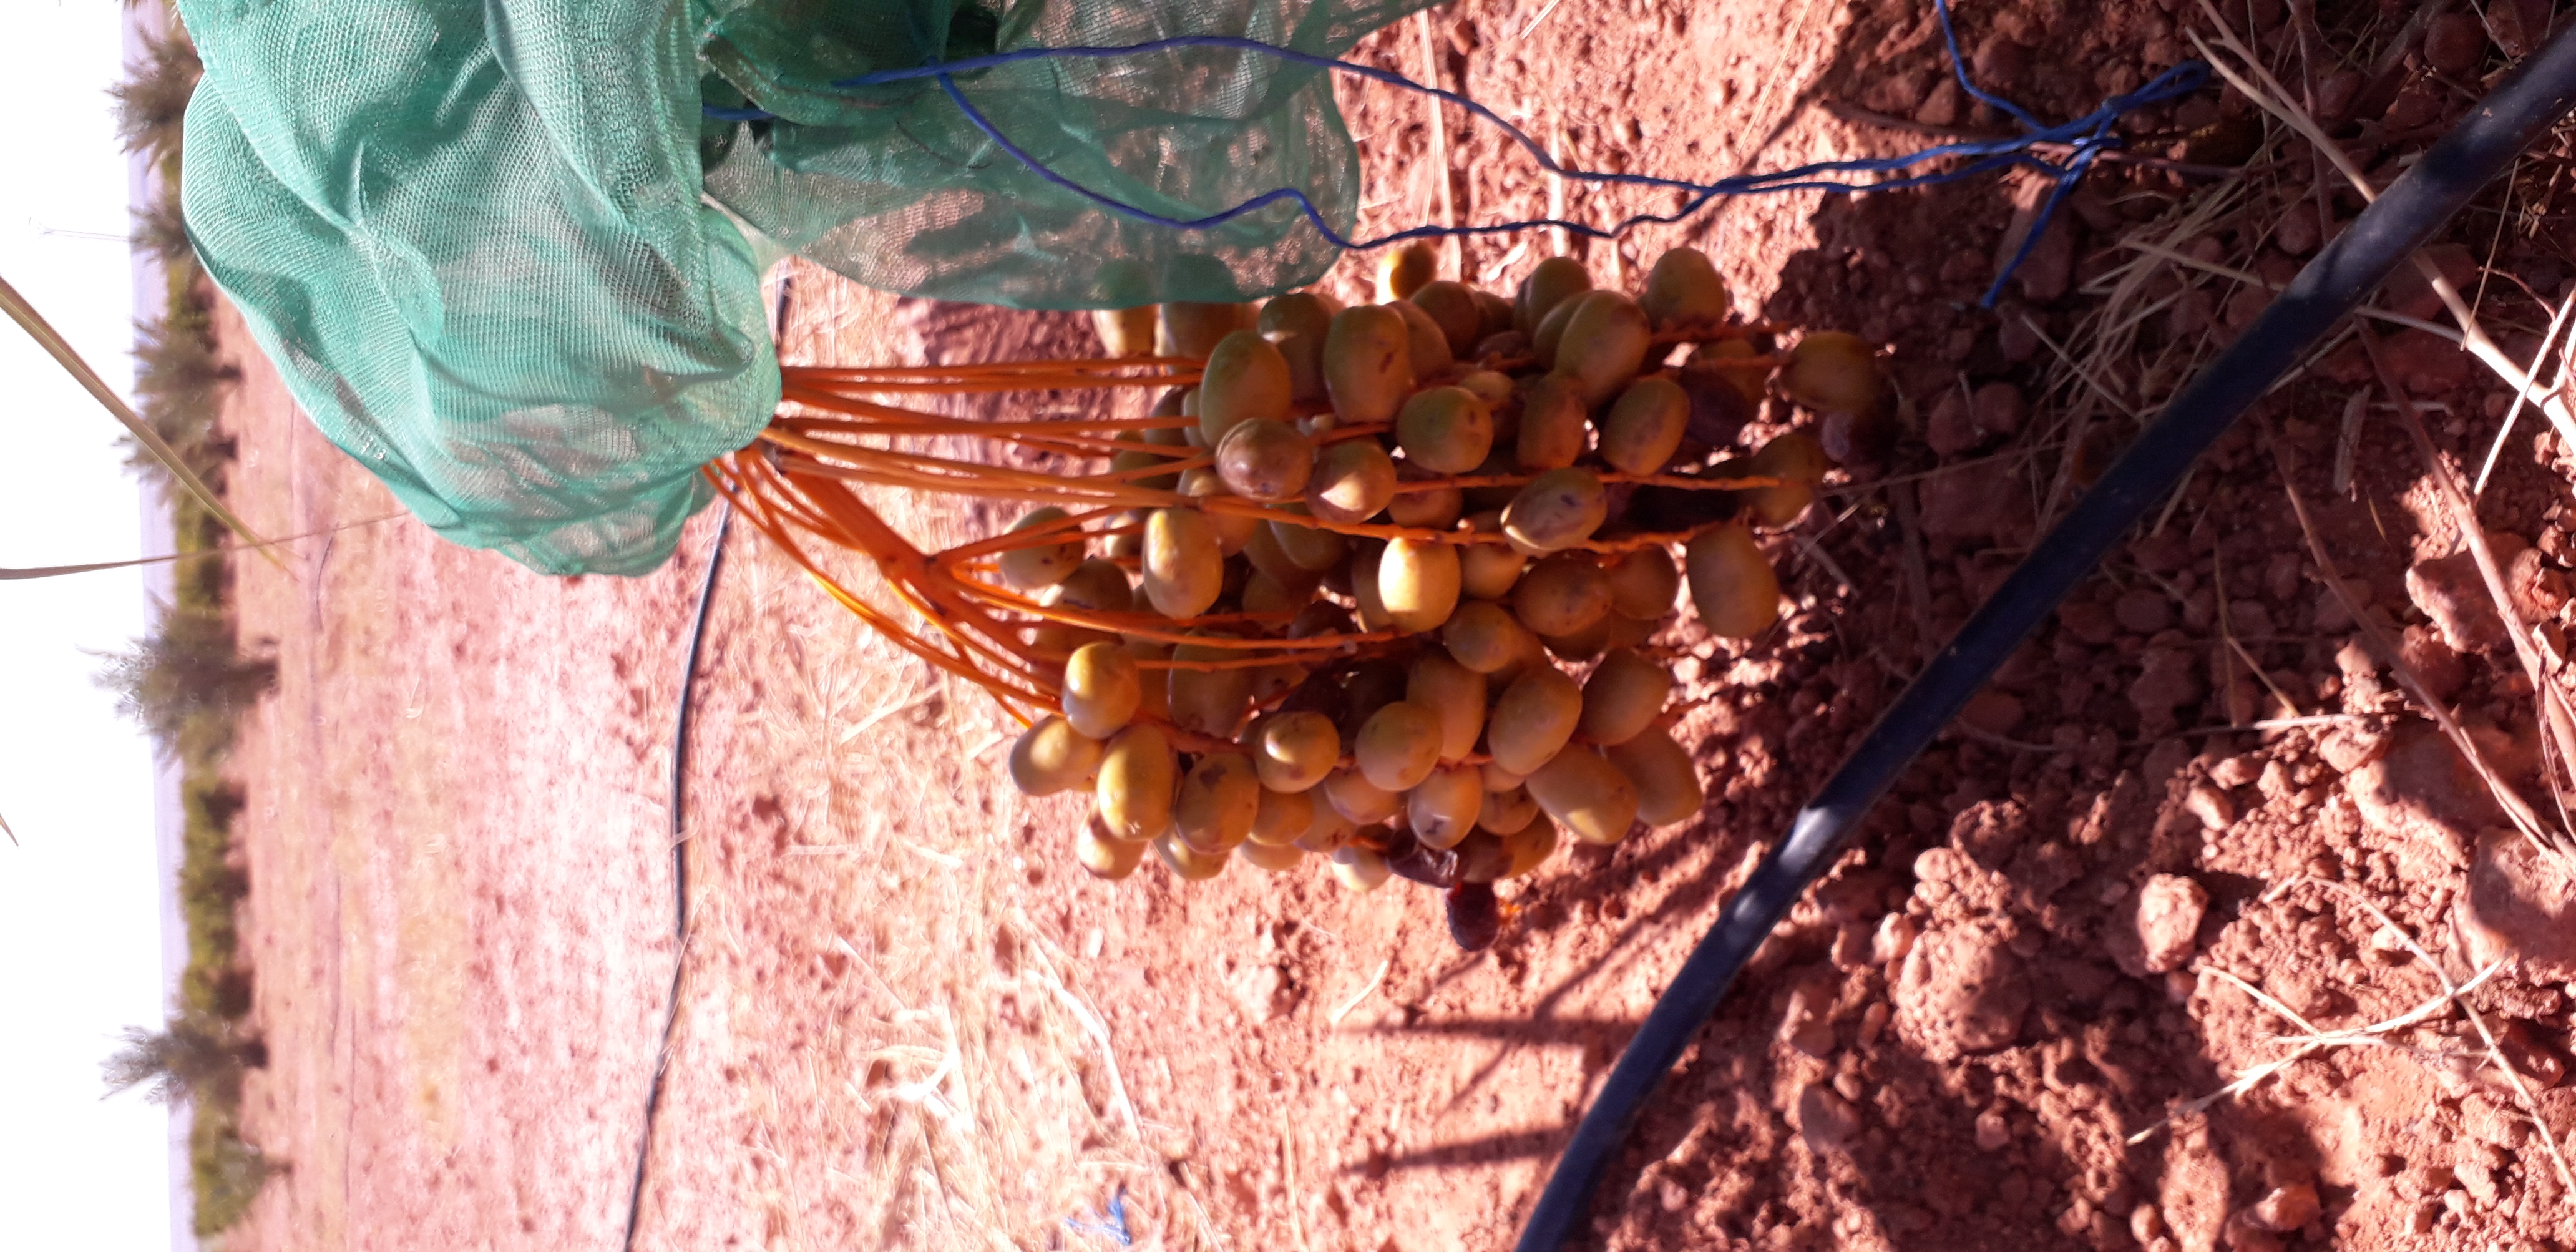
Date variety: Boufagous